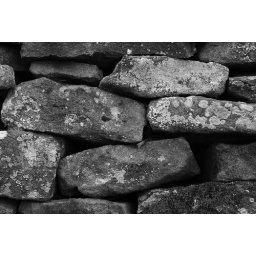
Black and white of a dry stone wall. Taken in the village of Edensor, Chatsworth, UK. First upload of 2011